Active Life: Explorer

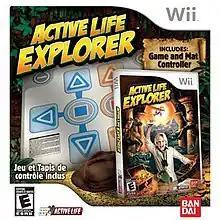
Box art for "Active Life: Explorer", with an Active Life Mat bundled with the game

Active Life: Explorer, known in Japan and Europe as Family Trainer: Treasure Adventure (ファミリートレーナー：トレジャーアドベンチャー "Famirītorēnā: Torejāadobenchā"), is a fitness game produced by Maya Ito. First announced at E3 2010, it was released by Namco Bandai for the Wii that same year.